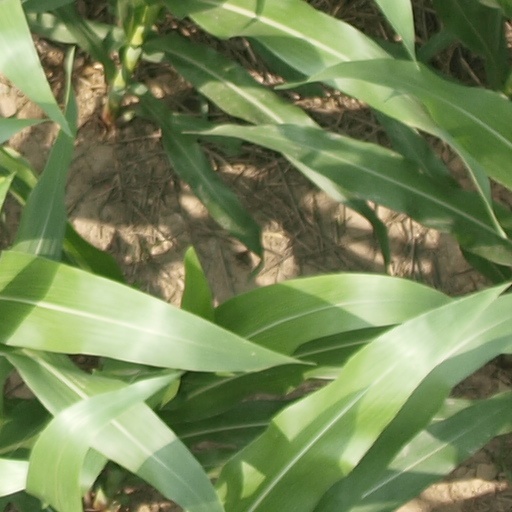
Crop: maize; corn